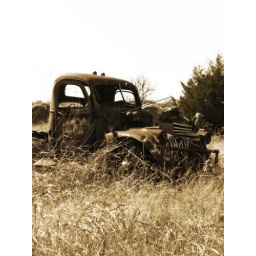
Old 1940's chevy truck in a field outside Caddo Mills, Texas.